Mary Gwendolin Caldwell, Marquise des Monstiers-Mérinville

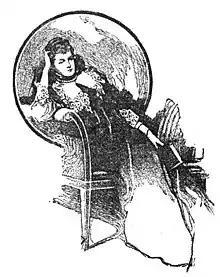

Mary Gwendolin Caldwell was accounted a Kentucky beauty and heiress, her mother being one of the famous Breckinridge family of that state. When a little girl she inherited from her father a fortune of $2,000,000, and at her mother's death inherited $500,000 more.